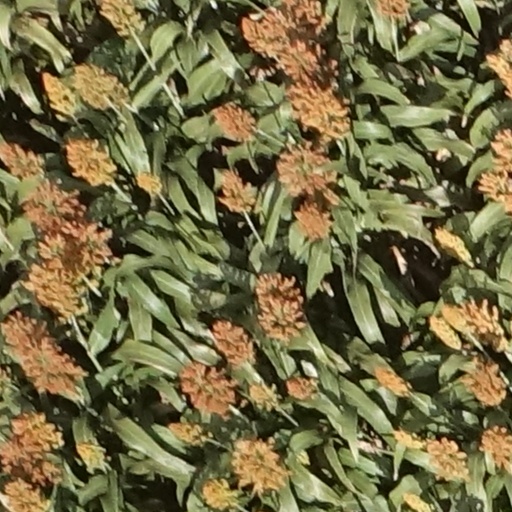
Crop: sorghum